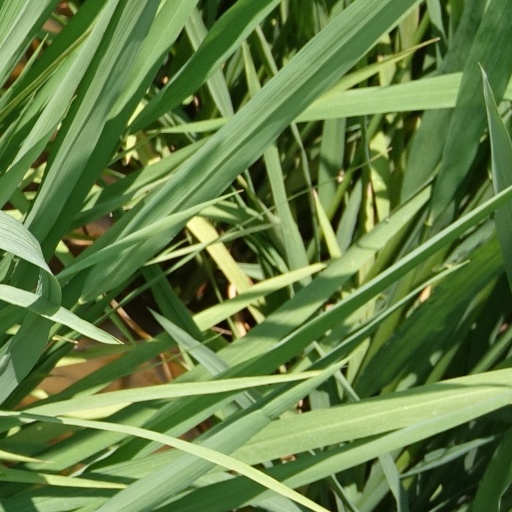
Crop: rice